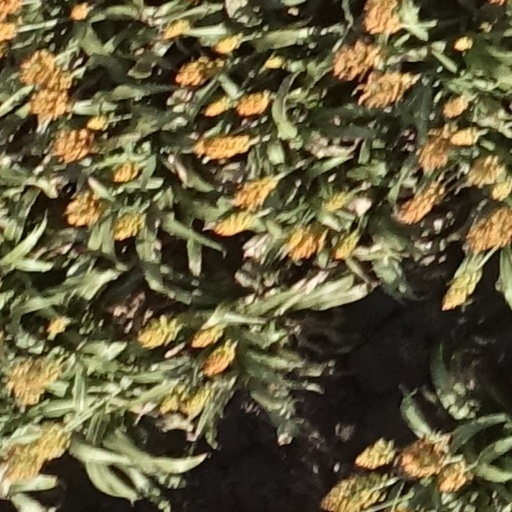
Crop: sorghum